Kathy Mattea

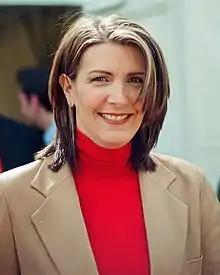
Mattea in 2000

Kathleen Alice Mattea (born June 21, 1959) is an American country music and bluegrass singer. Active since 1984 as a recording artist, she has charted more than 30 singles on the "Billboard" Hot Country Songs charts, including four that reached No. 1: "Goin' Gone", "Eighteen Wheels and a Dozen Roses", "Come from the Heart", and "Burnin' Old Memories", plus 12 more that charted within the top ten. She has released 14 studio albums, two Christmas albums, and one greatest hits album. Most of her material was recorded for Universal Music Group Nashville's Mercury Records Nashville 8division between 1984 and 2000, with later albums being issued on Narada Productions, her own Captain Potato label, and Sugar Hill Records. Among her albums, she has received five gold certifications and one platinum certification from the Recording Industry Association of America (RIAA). She has collaborated with Dolly Parton, Michael McDonald, Tim O'Brien, and her husband, Jon Vezner. Mattea is also a two-time Grammy Award winner: in 1990 for "Where've You Been", and in 1993 for her Christmas album "Good News". Her style is defined by traditional country, bluegrass, folk, and Celtic music influences.